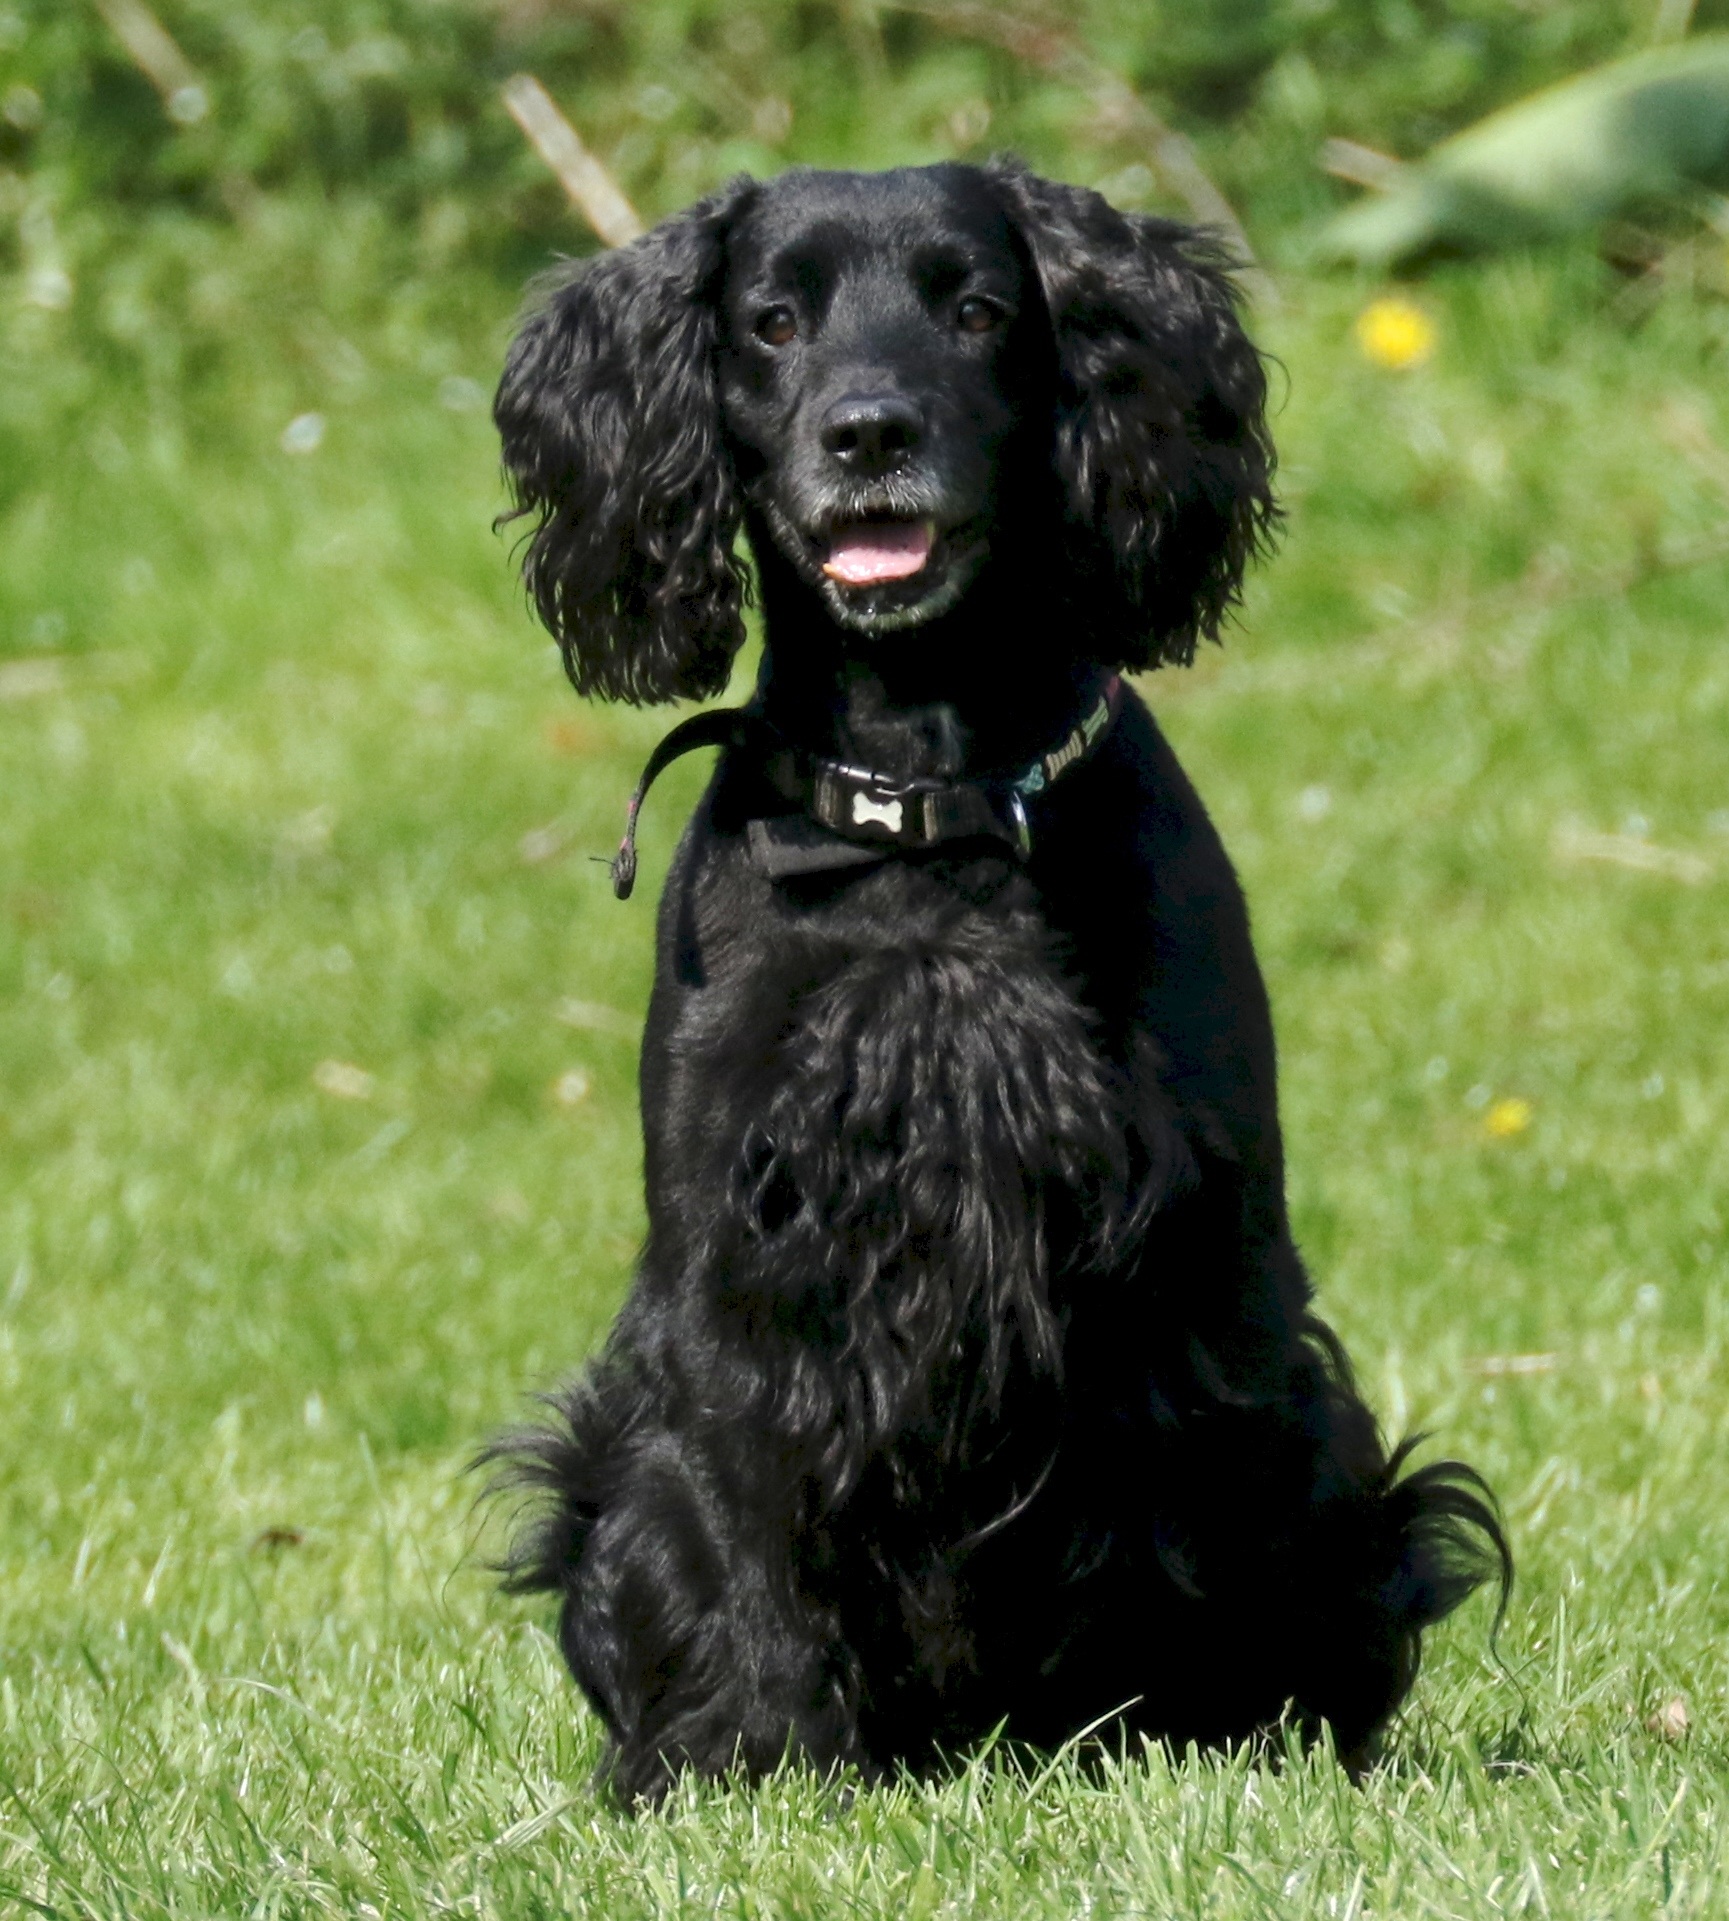
dog, pet, mammal, spaniel, cocker spaniel, vertebrate, dog breed, cocker, miniature poodle, cockapoo, flat coated retriever, small m nsterl nder, dog like mammal, carnivoran, schnoodle, english cocker spaniel, dog crossbreeds, stabyhoun, large m nsterl nder, boykin spaniel, poodle crossbreed, russian spaniel, field spaniel, american cocker spaniel, portuguese water dog, german spaniel, blue picardy spaniel, american water spaniel, picardy spaniel, gun dog, working cocker, curly coated retriever